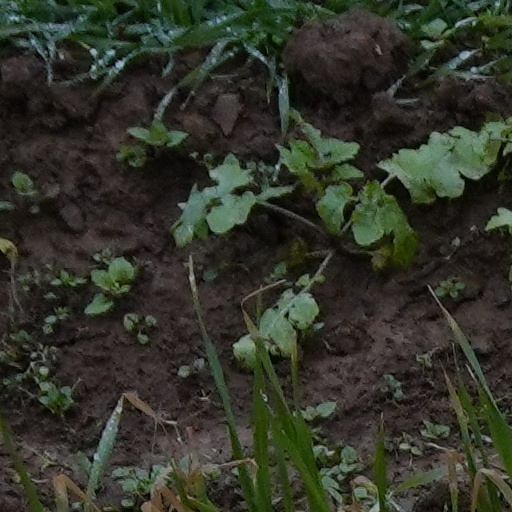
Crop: wheat